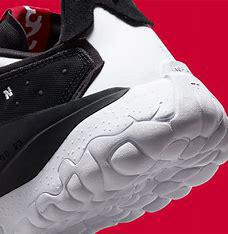
Brand: Jordan
Model: Delta